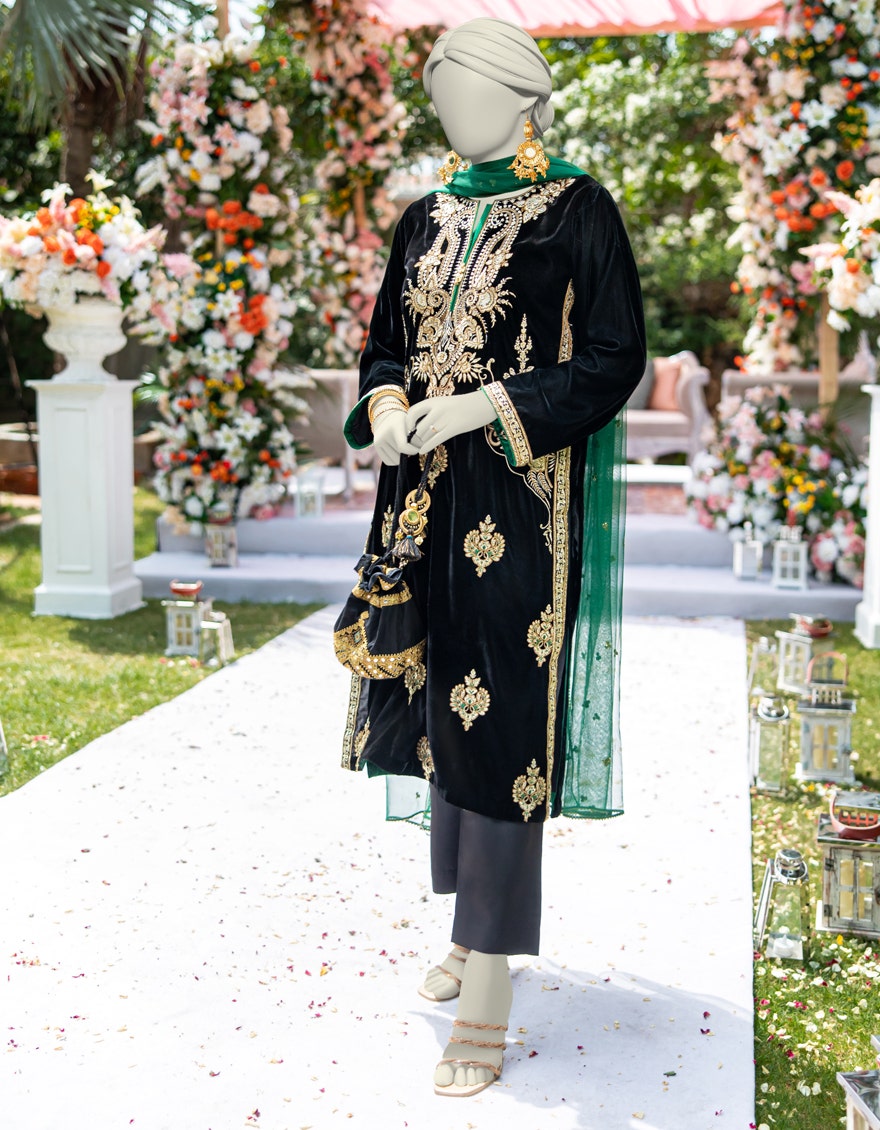
black gold embroidered suit